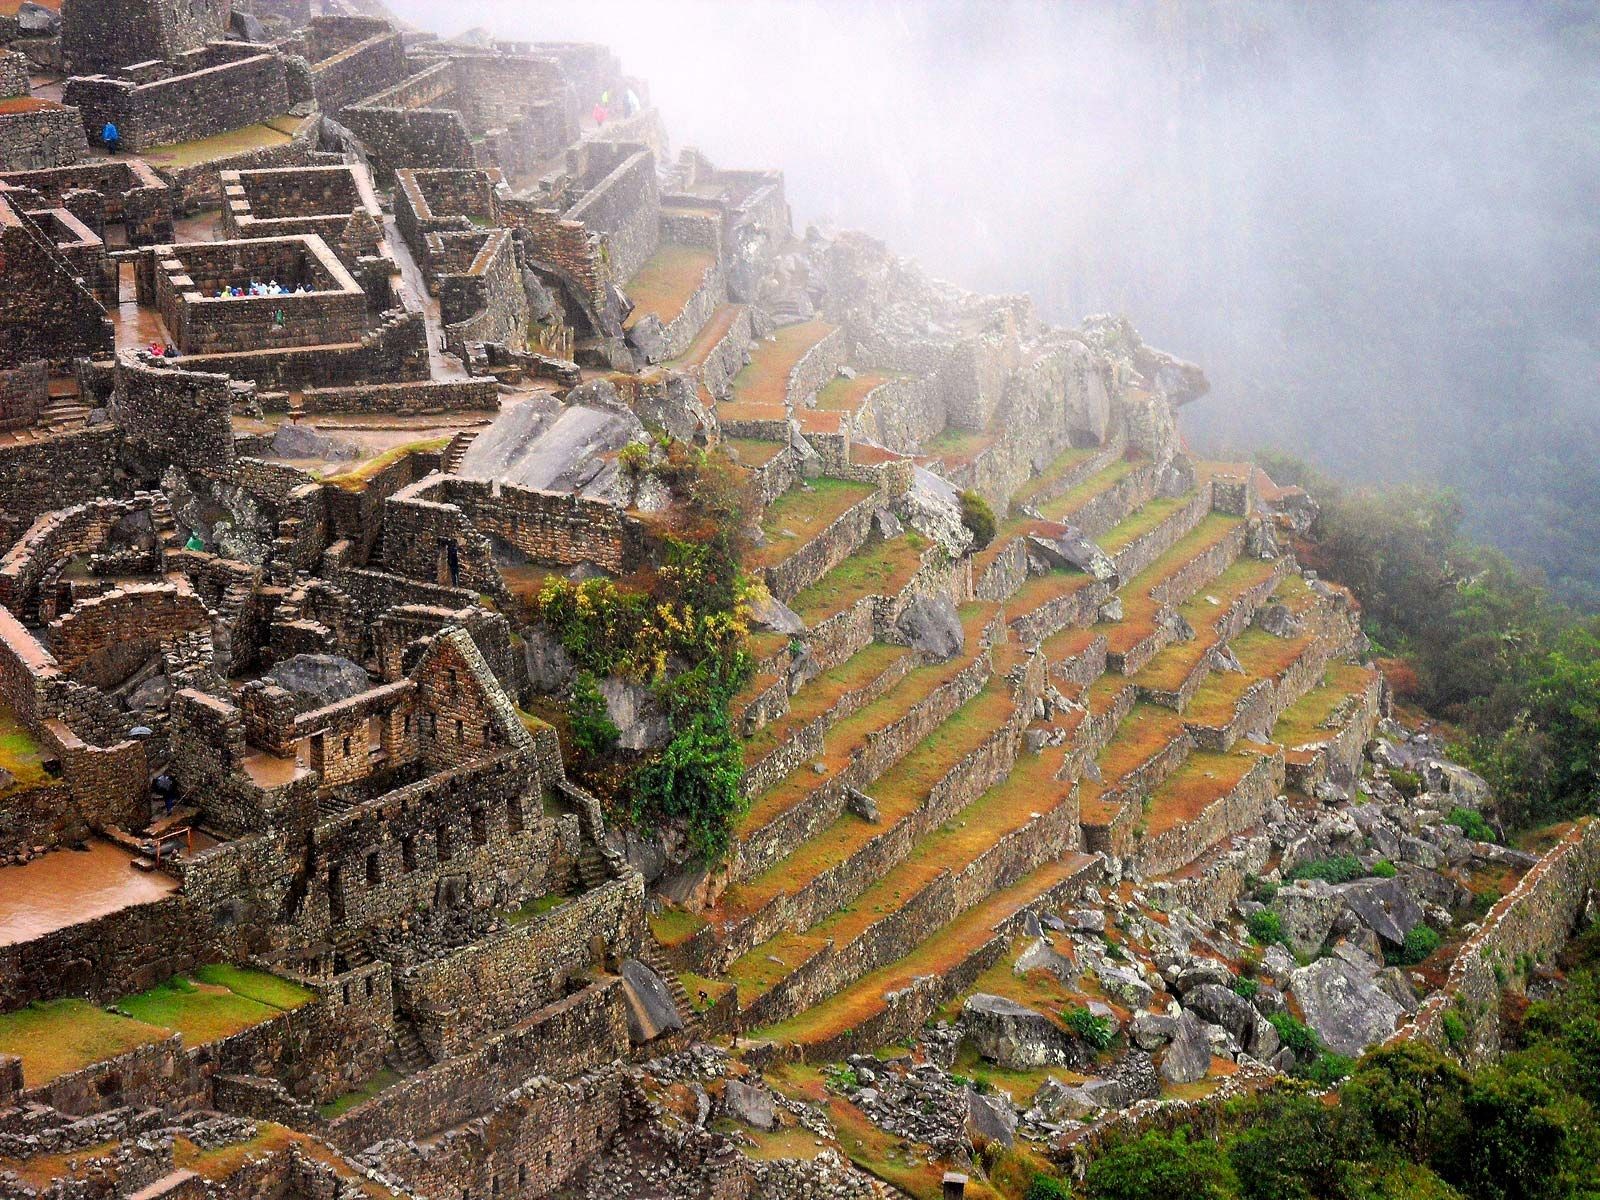
Landmark: Machu Picchu